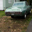
Label: automobile